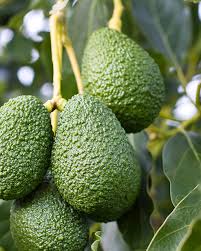
Label: Avocado